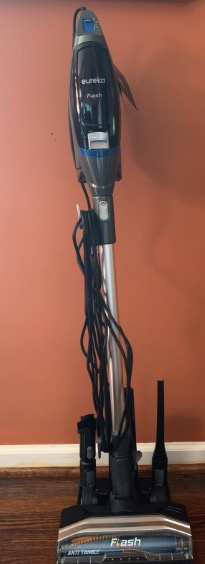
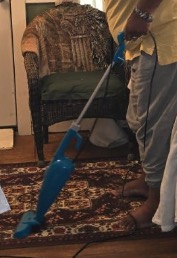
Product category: items_vacuum
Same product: no